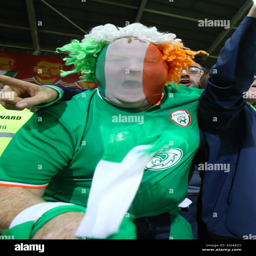
fans celebrate in the stands after the final whistle